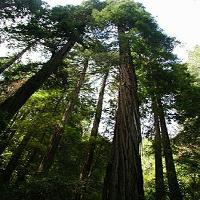
Weather: cloudy or overcast